James May: Our Man in...

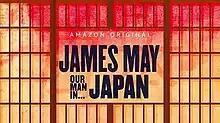
Series 1 intertitle

James May: Our Man in... is a travel documentary television series hosted by James May and released via Amazon Prime Video. Each series follows May as he travels a country and undergoes various local activities.